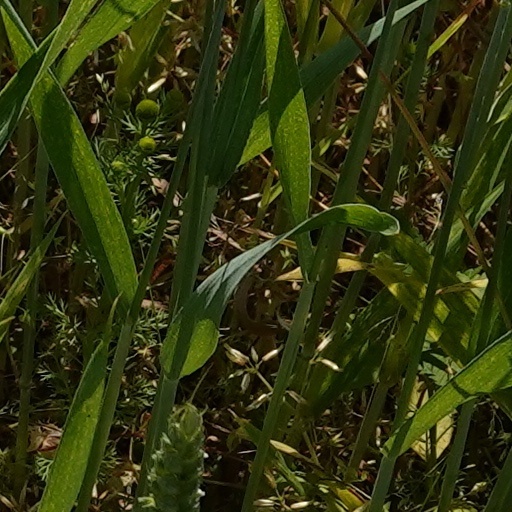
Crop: wheat